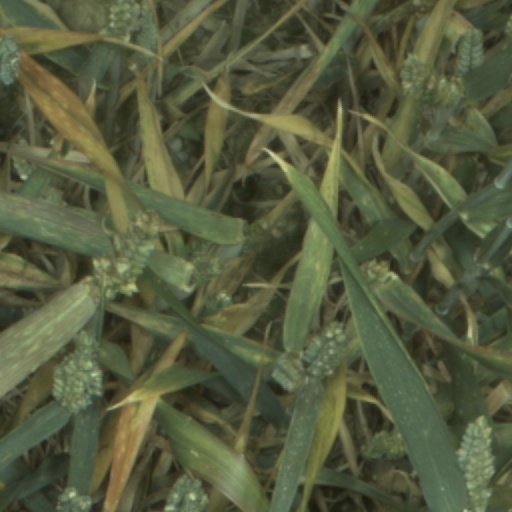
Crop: wheat